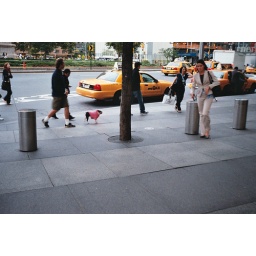
dog in pink sweater